God of War II

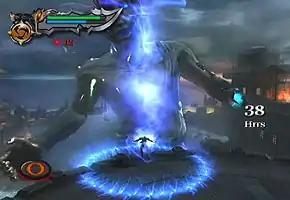
Kratos uses magical attack Poseidon's Rage against the Colossus of Rhodes. The HUD in the upper left corner shows the player's Health (green) and Magic (blue) Meters. The red dot with the number 12 indicates the amount of red orbs collected.

Kratos' main weapon is a pair of blades attached to chains that are wrapped around the character's wrists and forearms. Called the Blades of Athena in this game, they can be swung offensively in various maneuvers. As the game progresses, Kratos acquires new weapons—the Barbarian Hammer, the Spear of Destiny, and periodically, the Blade of Olympus—offering alternative combat options. Although Kratos begins the game with Athena's Blades and the magic ability Poseidon's Rage (both at maximum power), the blades' power is reduced and the magic is relinquished after an encounter with Zeus (Poseidon's Rage can be regained by obtaining a certain urn). As with previous games, Kratos learns to use up to four magical abilities, such as Typhon's Bane that acts as a bow and arrow for distant targets, giving him a variety of ways to attack and kill enemies. Other new magical abilities include Cronos' Rage, Head of Euryale, and Atlas Quake. The special ability Rage of the Gods featured in the previous game is replaced by Rage of the Titans; unlike the previous game, the Rage meter—which allows usage of the ability—does not have to be full in order to use the ability, and can be switched on and off at will.